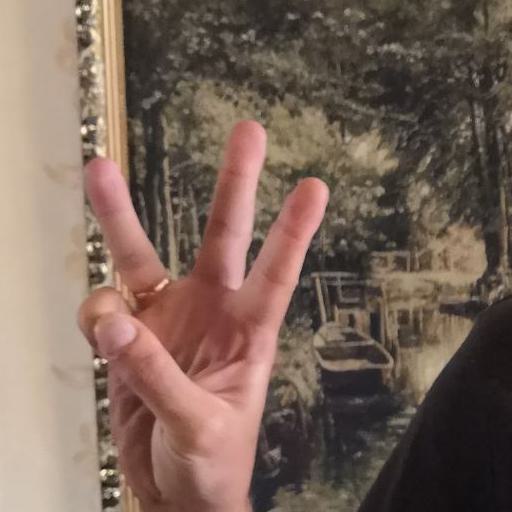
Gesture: three